Piedmont station (Alabama)

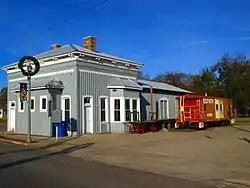
The depot in November 2017

Southern Railway Depot in Piedmont, Alabama, United States, is a station that served the Southern Railway from 1868. It was added to the Alabama Register of Landmarks and Heritage on May 27, 1983, and was listed on the National Register of Historic Places on January 5, 1984.